Eel River Athapaskan peoples

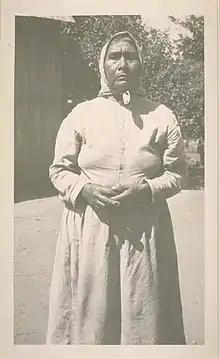
Lucy Young, a Lassik woman

The Lassik ("Las'-sik", the name of their last chief) had about 20 villages and occupied a portion of main Eel River south to Kekawaka Creek, and its east tributaries, Van Duzen River, Larabee, and Dobbyn creeks, as well the headwaters of the North Fork Eel River and Mad River. They had for neighbors toward the north the Whilkut inhabitants of the valley of Mad River and Redwood Creek; toward the east the Wintu of South Fork Trinity River; toward the south the Wailaki, from whom they were separated by Kekawaka Creek; toward the west the Sinkyone (Sinkine) on Southfork of Eel River. Their dialect resembles the Hupa in its morphology and the Wailaki in its phonology. The majority of them perished during the first few years of the occupancy of their country by white people, a bounty being placed on their heads and the traffic in children for slaves being profitable and unrestrained. A few families of them are still living in the neighborhood of their former homes.